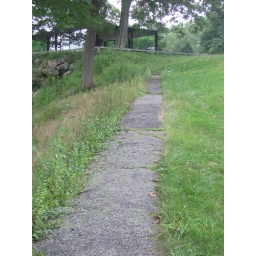
the glass house by philip cortelyou johnson. (new canaan, connecticut, usa)